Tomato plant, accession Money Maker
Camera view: tilt-top (135 deg); turntable rotation: 30 degrees
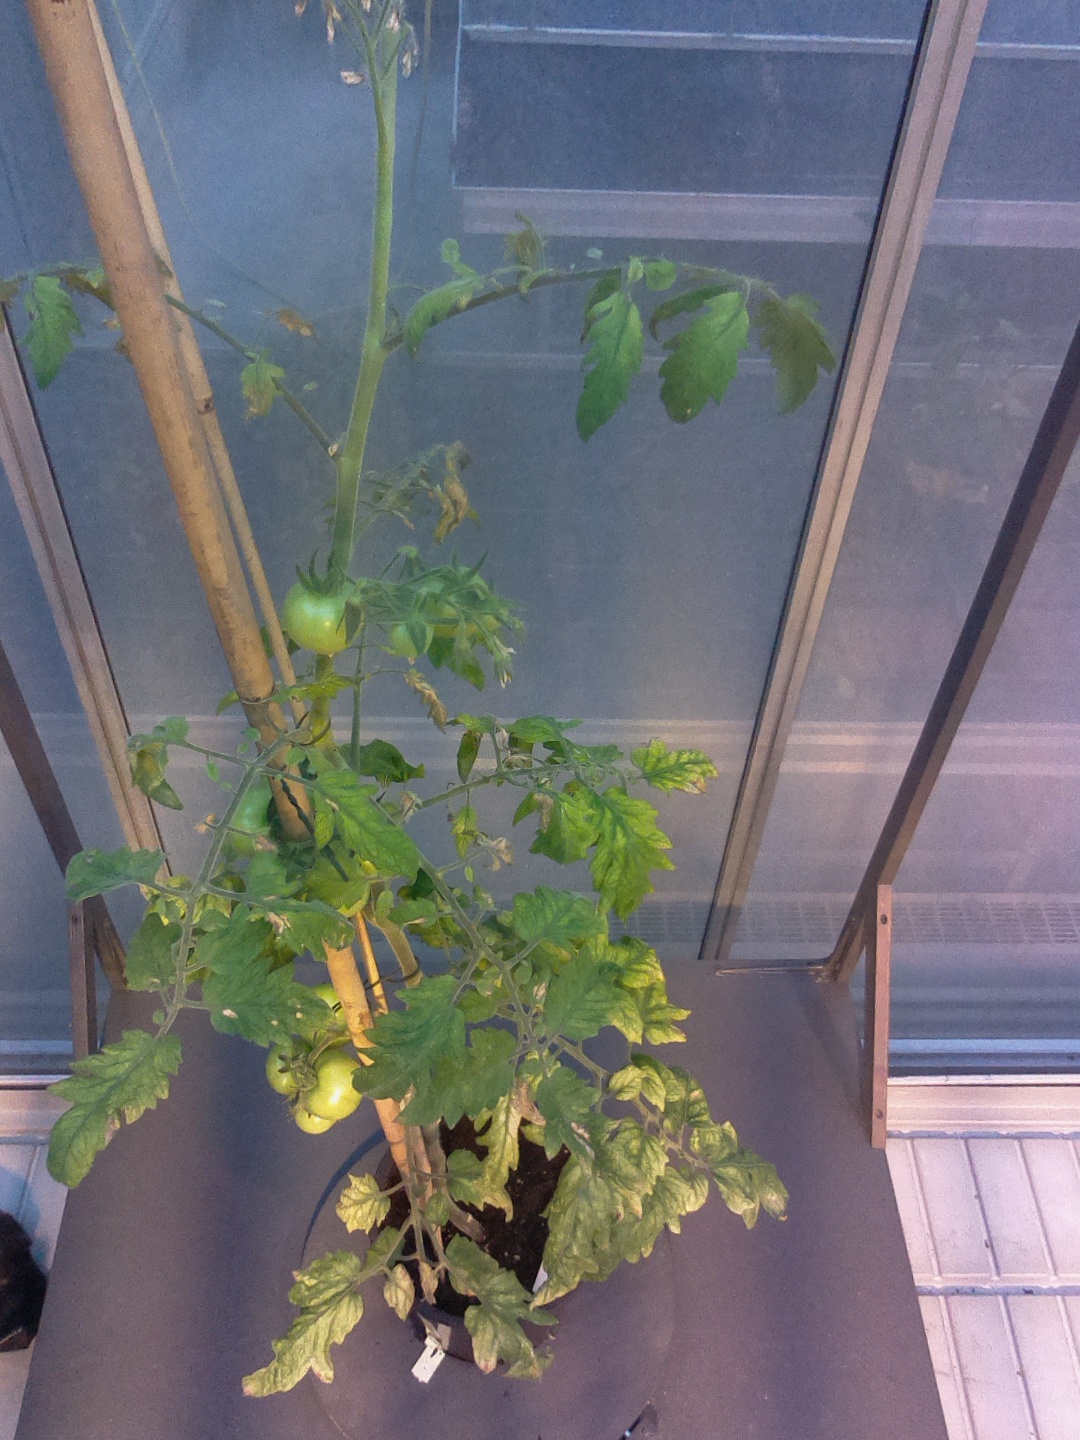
BBCH growth stage 78: 80% -90% of final fruit size